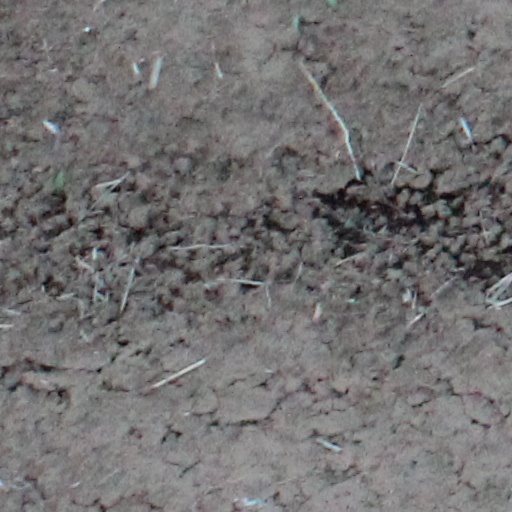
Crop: wheat